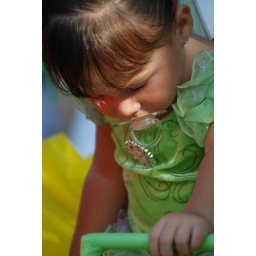
Pretty girl in green